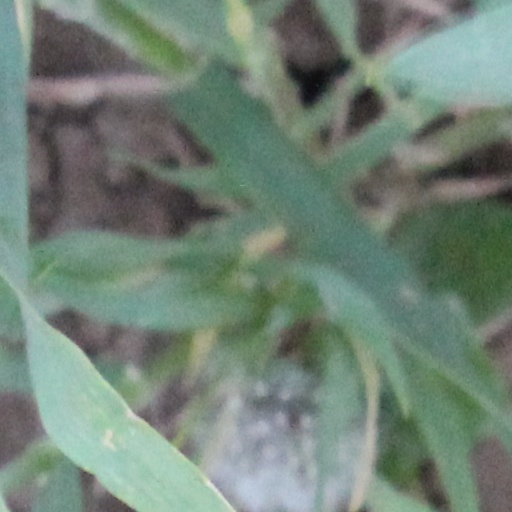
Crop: wheat